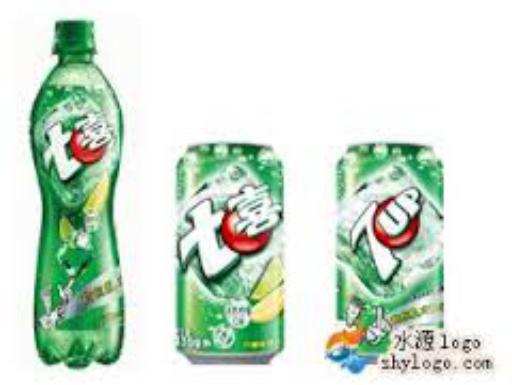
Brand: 7-Up
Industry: Food